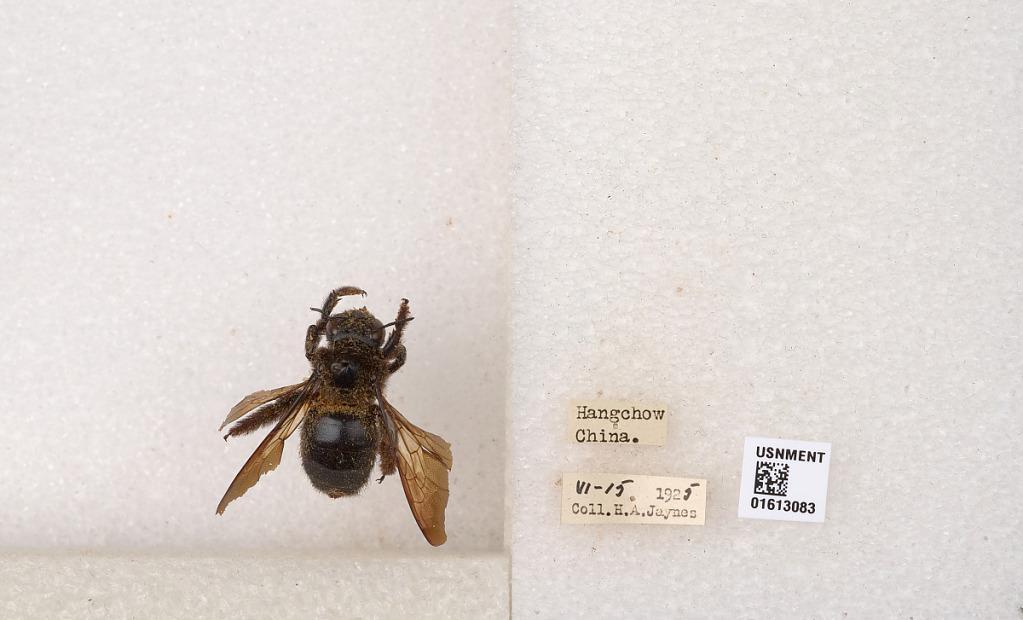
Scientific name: Xylocopa (Biluna) tranquebarorum tranquebarorum (Swederus)
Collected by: H. Jaynes
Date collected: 1925-6-15
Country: China
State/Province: Zhejiang
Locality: Hangchow